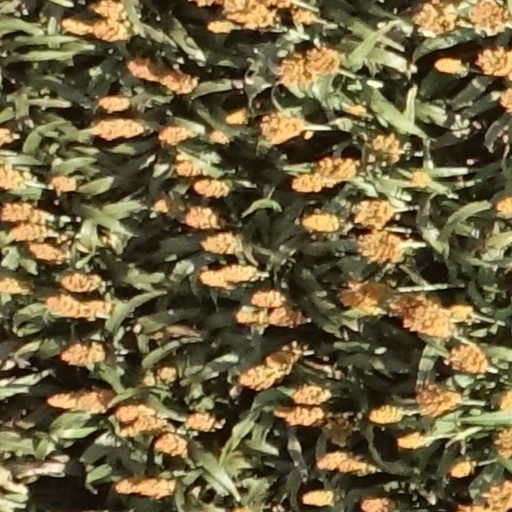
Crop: sorghum